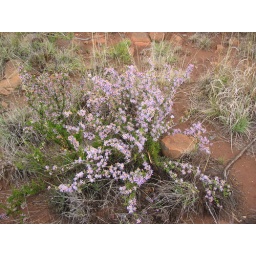
Even at the end of a very dry winter there are plants in flower perhaps due to recent rain